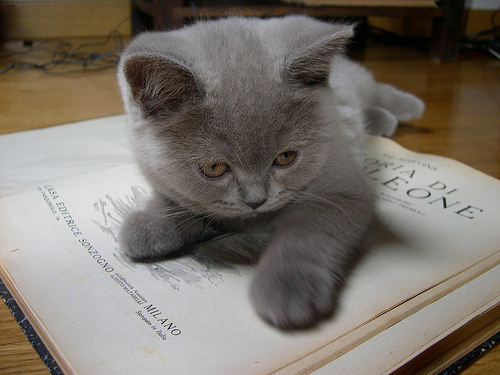
Breed: british shorthair